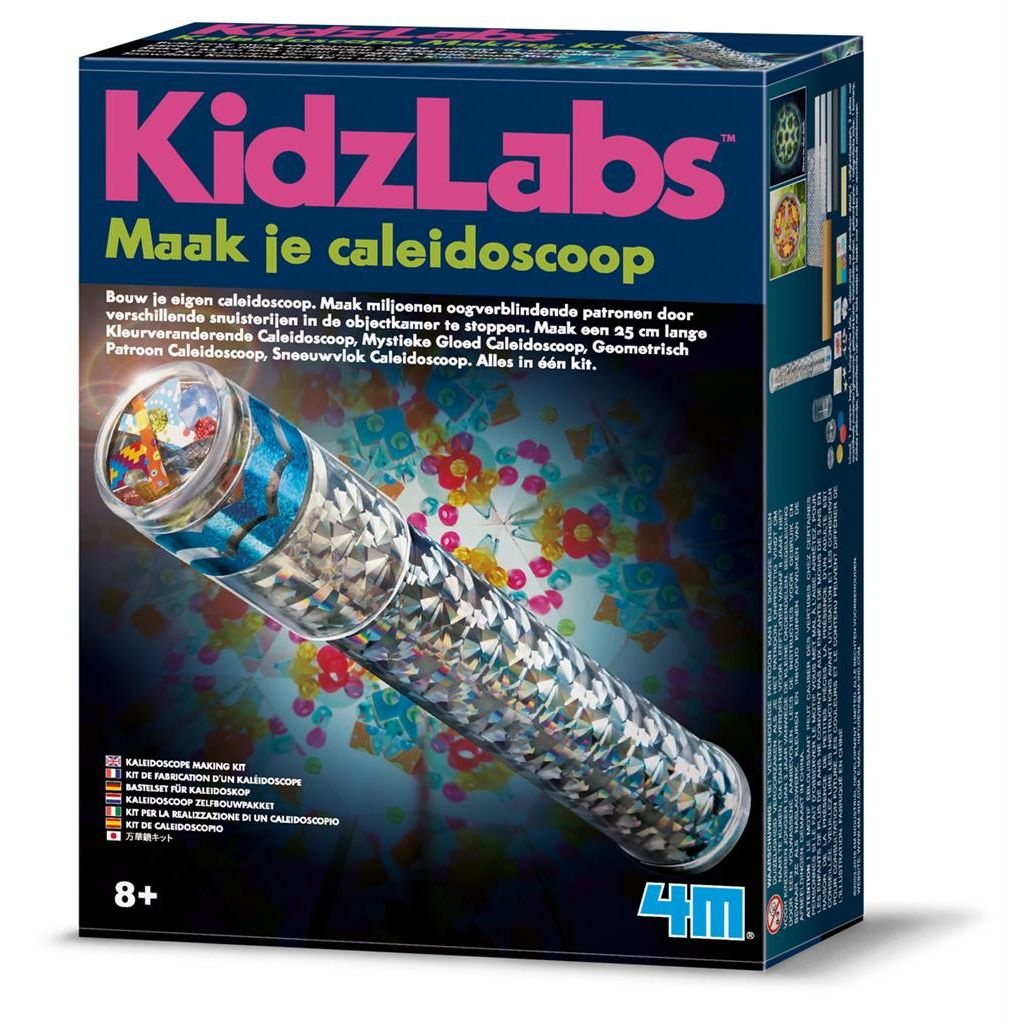
Maak Je Caleidoscoop, 4M
Brand: 4M
Maak een 25cm lange caleidoscoop met een afneembare deksel. Wijzig gewoon de verschillende snuisterijen om verschillende soorten caleidoscopen te maken: kleurveranderingen, lichtgevende of sprankelende holografische caleidos.
Category: Toys & Games > Toys > Visual Toys > Kaleidoscopes